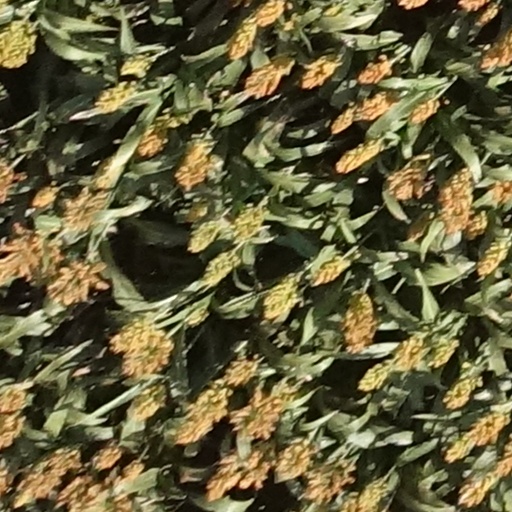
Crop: sorghum